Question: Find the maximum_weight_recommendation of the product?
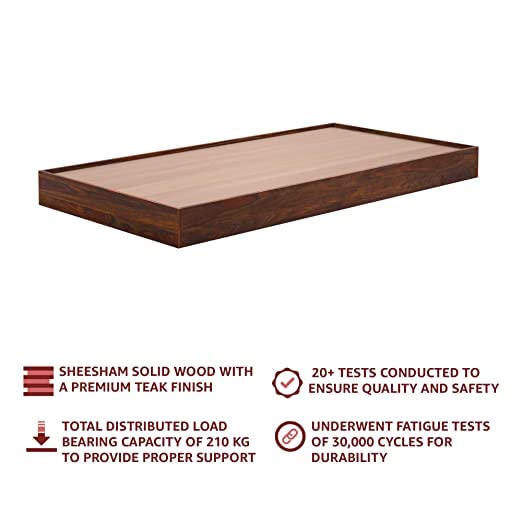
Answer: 210 kilogram